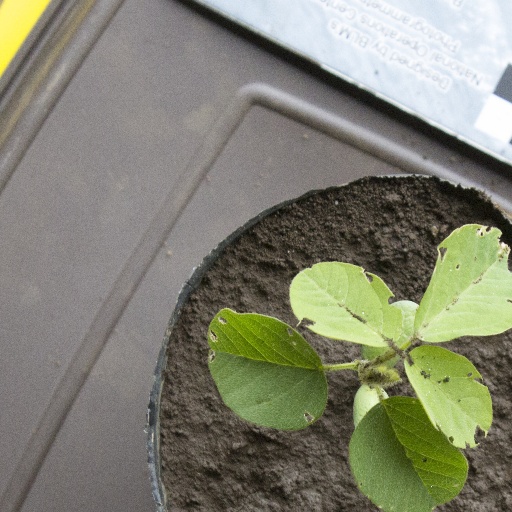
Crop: soybean